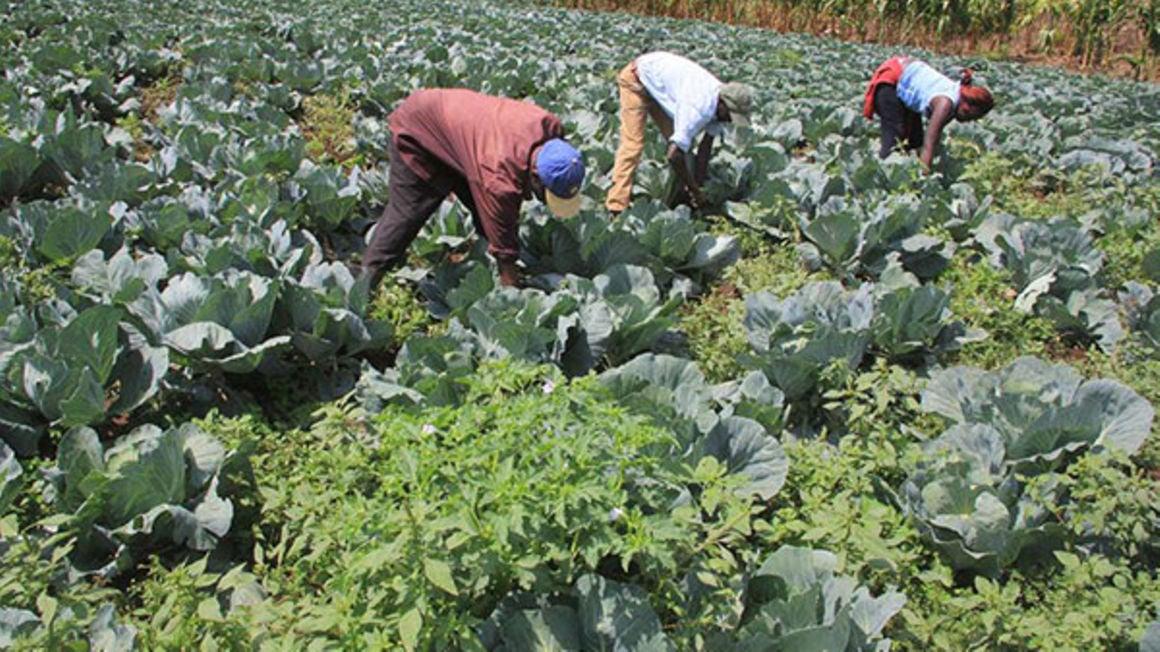
Huu ni mfano wa kilimo cha viwanda, ambapo mwenye shamba amekuza mboga kwa wingi. Amewaajiri wafanyikazi, ili waweze kutoa magugu katika shamba lake, ndiposa mboga ziweze kunawiri na kufanya vyema.